History of the Middle East

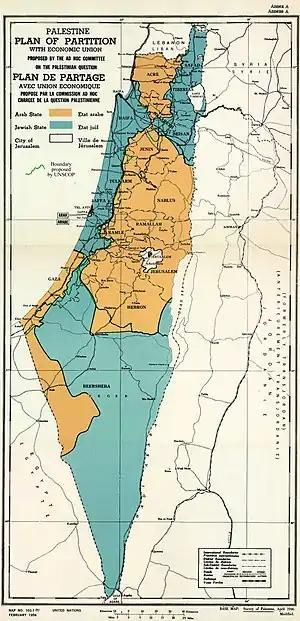
A United Nations map of the 1947 Partition Plan for Palestine; orange is the "Arab State" of Palestine and blue is the "Jewish State" of Israel

In 1380, the empire conquered the nearby region of Kashgar, and in 1383, Timur entered Persia. From 1383 to 1394, the empire conquered eastern and southern Persia, the Caucasus, and Mesopotamia. In 1399, Timur launched an expedition towards Mamluk and Ottoman territory. Timur regained control of modern Azerbaijan, and then captured Aleppo, which was sacked, before moving to Damascus and reducing the city's power by deporting its artisans to Samarkand. In 1401, the Timurids besieged Baghdad, killing 20,000 of its residents. At the Battle of Ankara in 1402, Timur defeated the army of the Ottoman sultan Bayezid I. Timur received offers of capitulation from the Mamluk sultan and Byzantine emperor, then returned to Samarkand in 1404. In December 1404, Timur set out on a conquest of China, but died in February 1405. Before he died, he had divided his empire's territories between his sons and grandsons.